Banca, Pyrénées-Atlantiques

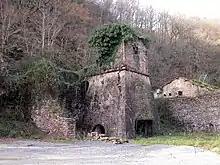
The Banca Mine

The copper/silver mines and the associated smelter reached their peak in the middle of the 18th century and the forge, with its blast furnace, was in operation from 1828 to 1861.